Yvonne Andres

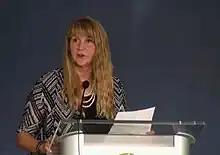
Yvonne Andres, 2017

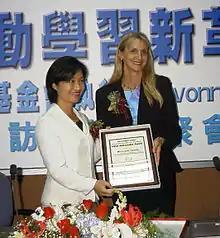
Dr. Yvonne Marie Andrés is presented the Global Ambassador Award by Microsoft in Taiwan (2006)

Dr. Yvonne Marie Andrés is an American educator who is recognized as an e-learning pioneer and visionary. Andrés is the co-founder of the non-profit Global SchoolNet (1984) and the founder of the Global Schoolhouse (1992). Andrés was named one of the 25 most influential people worldwide in education technology and was invited to meet with President Bush to launch the Friendship Through Education initiative (2000). Andrés is the creator and producer of International CyberFair and the US State Department’s Doors to Diplomacy program. Andrés frequently writes about highly effective education programs from around the globe that blend online and offline learning, while incorporating the latest neuroplasticity findings and Constructivist Learning methodology. Andrés has provided leadership throughout the US, Canada, Asia, Europe, Australia, South America and Africa and in 2007 Andrés was awarded the Soroptimist International Making a Difference Award for advancing the status of women and children. Andrés was selected as one of San Diego Magazine's Women Who Move the City, recognizing dynamic women who create positive change and contribute to the community. In 2021 Andrés was recognized as One of the Most Influential Women in Technology by San Diego Business Journal.